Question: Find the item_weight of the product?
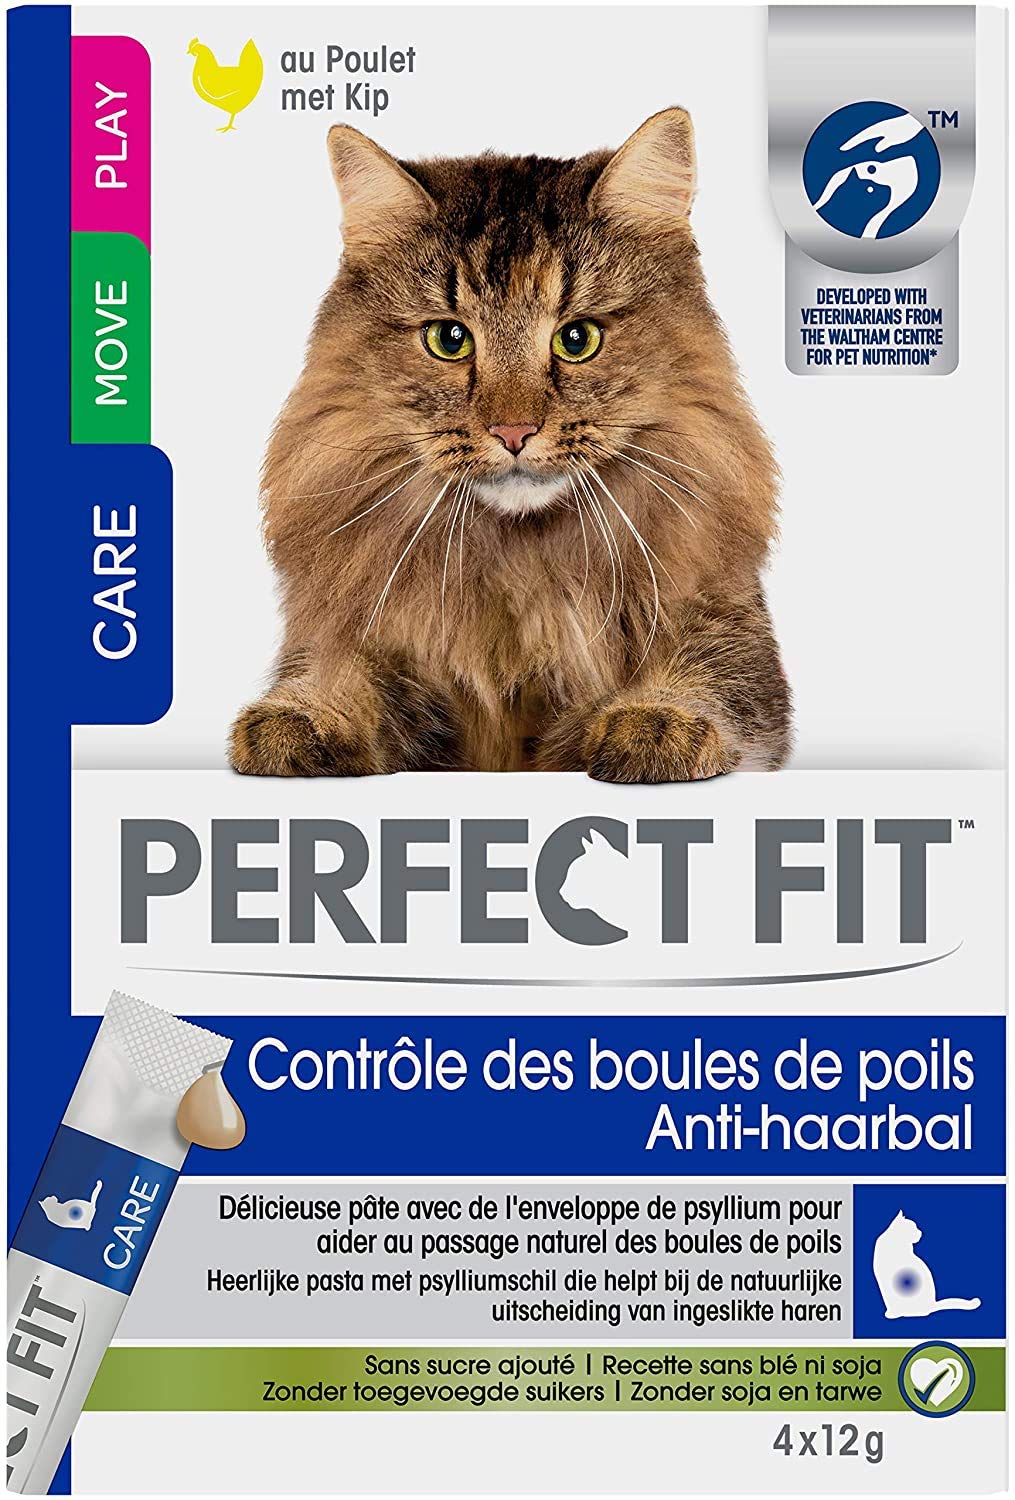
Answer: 12.0 gram